The Castaways on Gilligan's Island

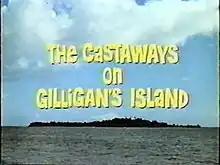
Title card

The Castaways on Gilligan's Island is a 1979 made-for-television comedy film that continues the adventures of the shipwrecked castaways from the 1964–1967 sitcom "Gilligan's Island" and the first reunion movie, "Rescue from Gilligan's Island", featuring the original cast from the television series with the exception of Tina Louise, who was replaced in the role of Ginger Grant by Judith Baldwin. Written by Al Schwartz, Elroy Schwartz and series creator Sherwood Schwartz and directed by Earl Bellamy, it was first broadcast on NBC May 3, 1979. Unlike the independently-produced "Rescue from Gilligan's Island", this and the subsequent "The Harlem Globetrotters on Gilligan's Island" were produced by MCA/Universal Television.